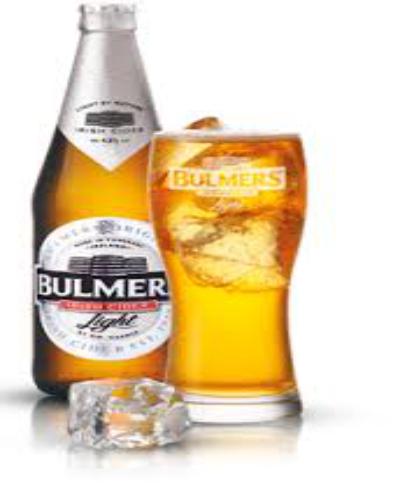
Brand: Magners Irish
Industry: Food